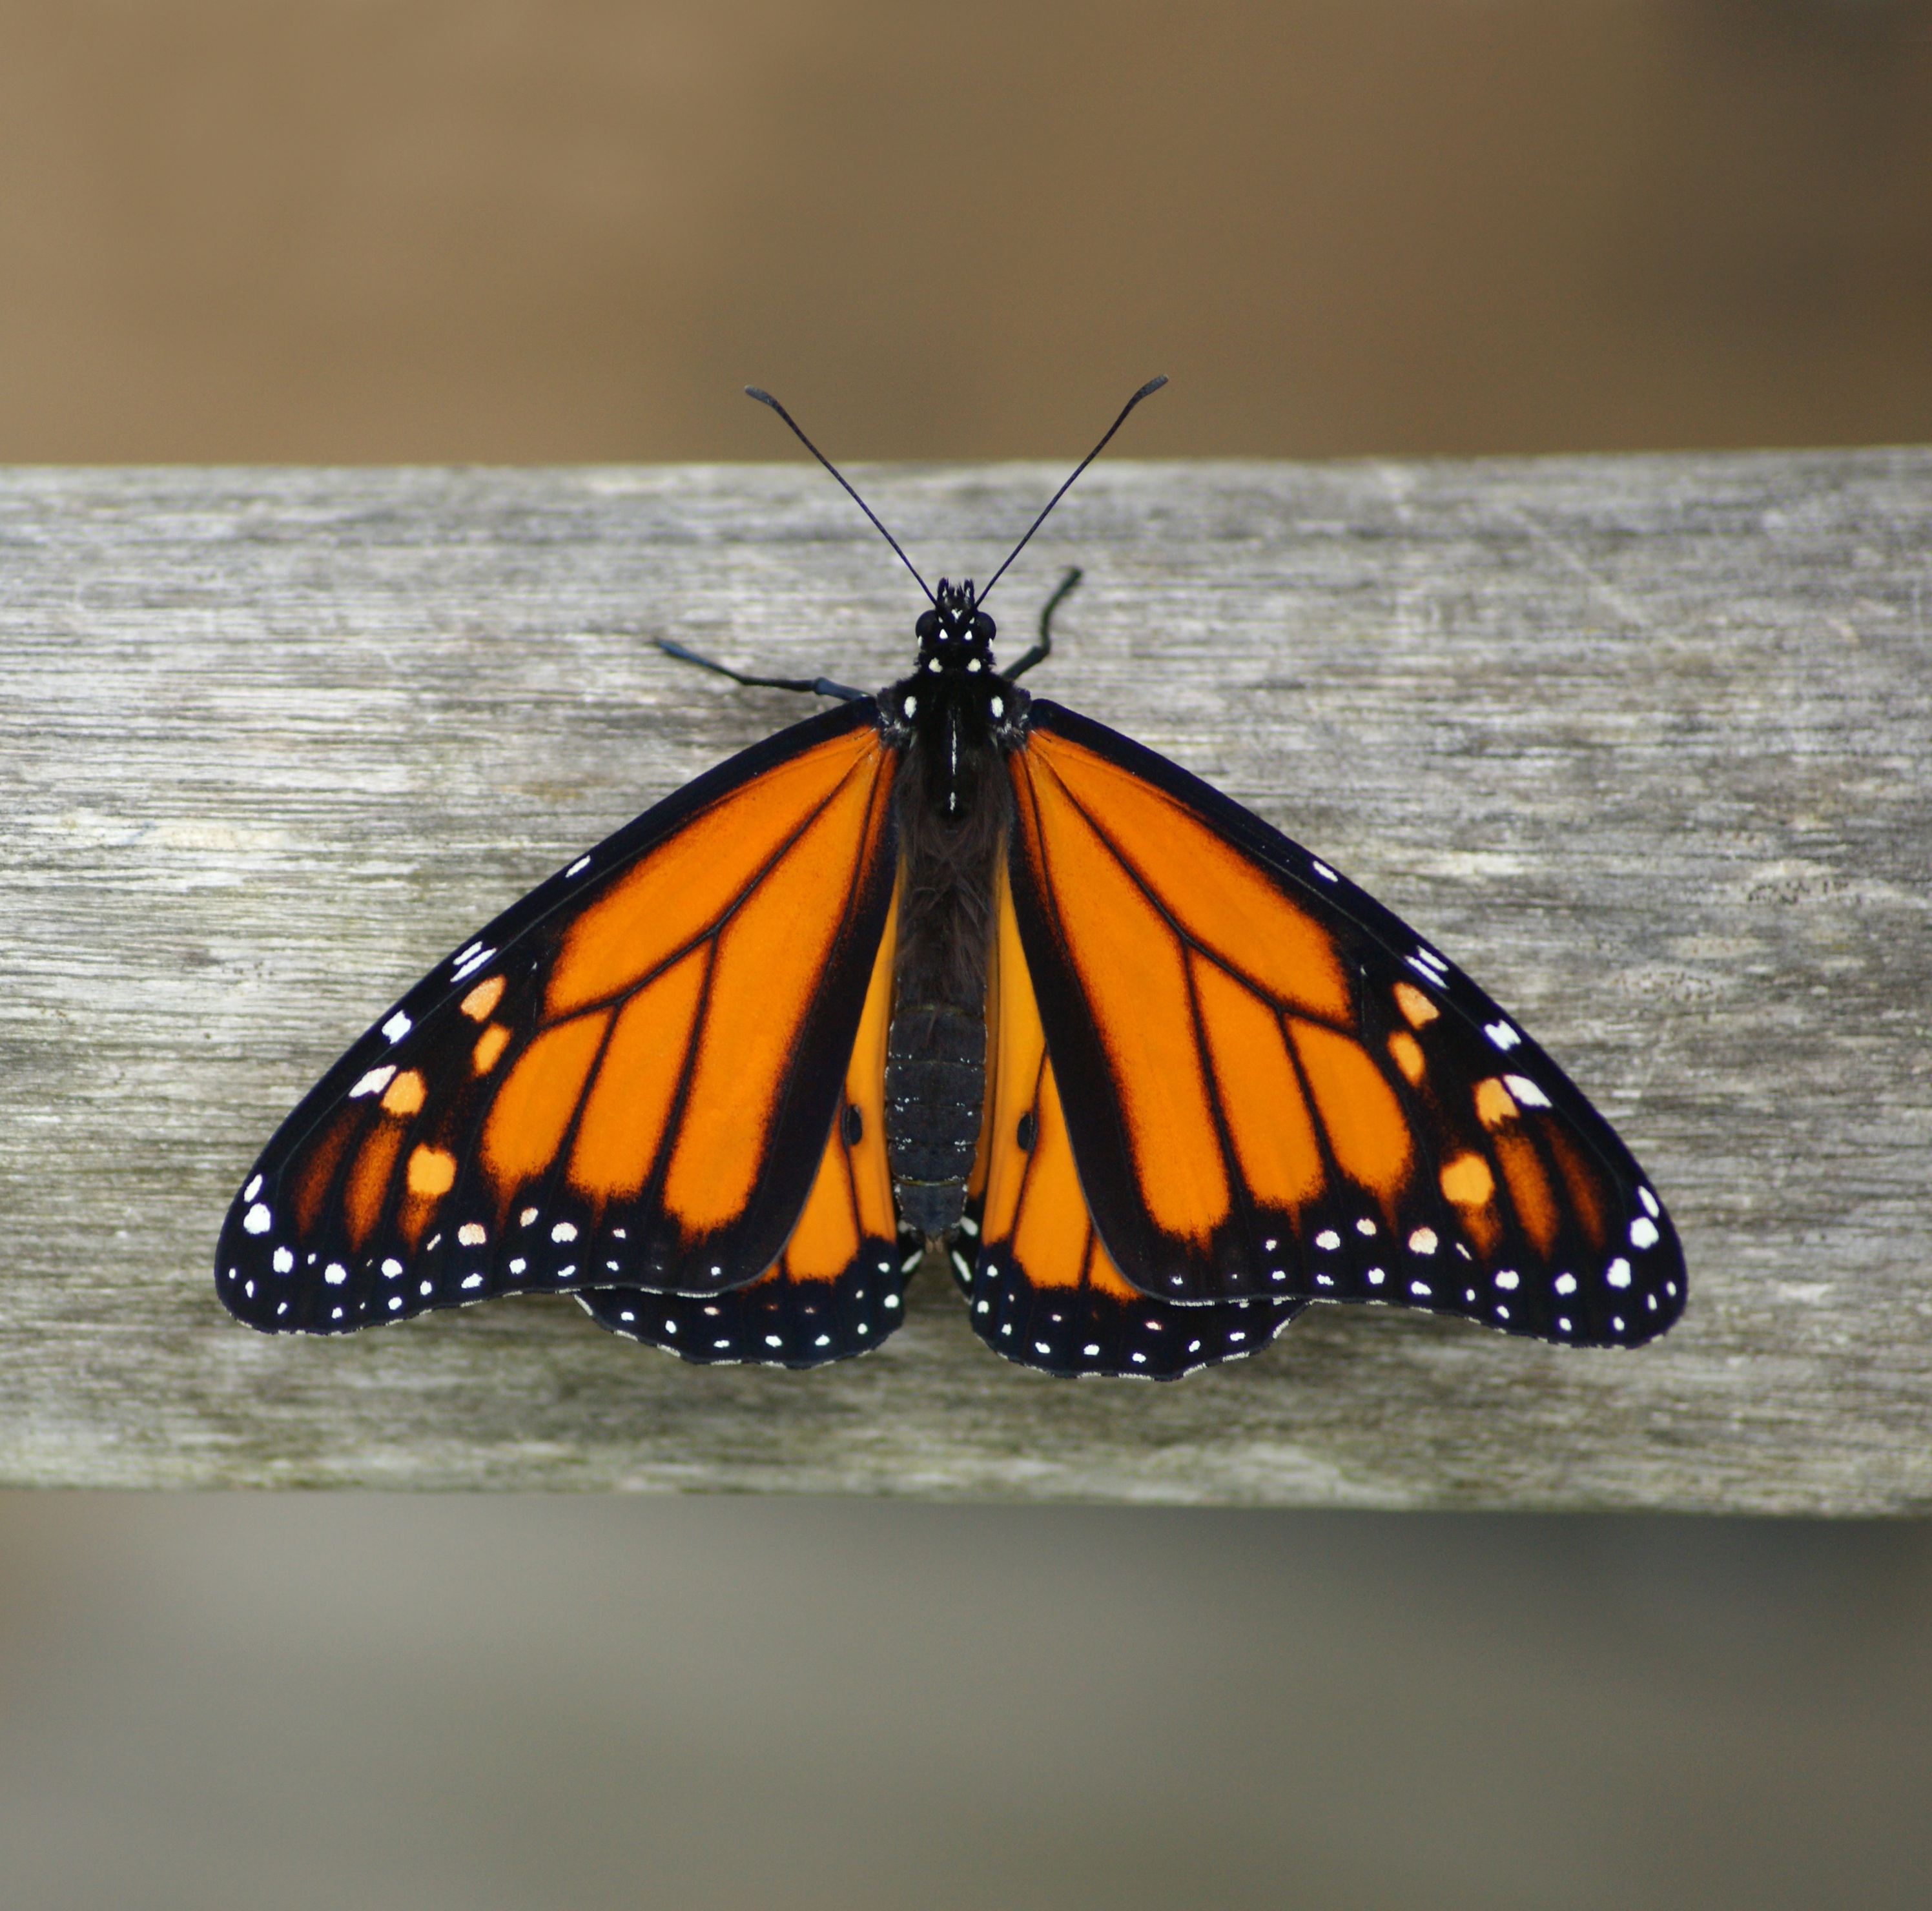
wing, insect, butterfly, fauna, invertebrate, monarch butterfly, symmetry, new zealand, macro photography, arthropod, pollinator, moths and butterflies, monach butterfly, life circle